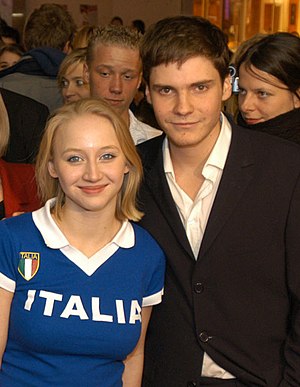
Anna Maria Mühe
Anna Maria Mühe og Daniel Brühl ved premiéren til Was nützt die Liebe in Gedanken (2004
Anna Maria Mühe er en tysk skuespillerinde.